Battle of Buna–Gona: Allied forces and order of battle

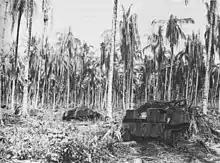
Disabled Bren carriers in the Duropa Plantation.

Kenney's optimism that air superiority would compensate for the shortages of artillery pieces and shells was misplaced. Aerial bombardment was even less effective at destroying the Japanese emplacements than artillery. Allied aircraft dropped 2,807 fragmentation bombs (28 tons) and 728 demolition bombs (124.5 tons) on Buna alone. Fragmentation had little effect against bunkers. The results of such heavy bombardments were much less than expected. A reliance on area bombing was, in part, to blame for this lack of success. Area bombing could not be used effectively against forward Japanese positions, particularly in support of an attack, as Allied troops needed to be withdrawn to a safe distance.